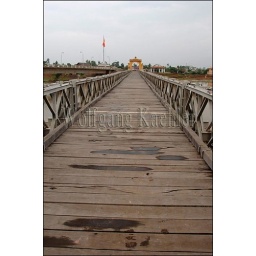
Vietnam, vinh moc, demilitarized zone (Dmz) At the 17th parallel, bridge over ben hai river